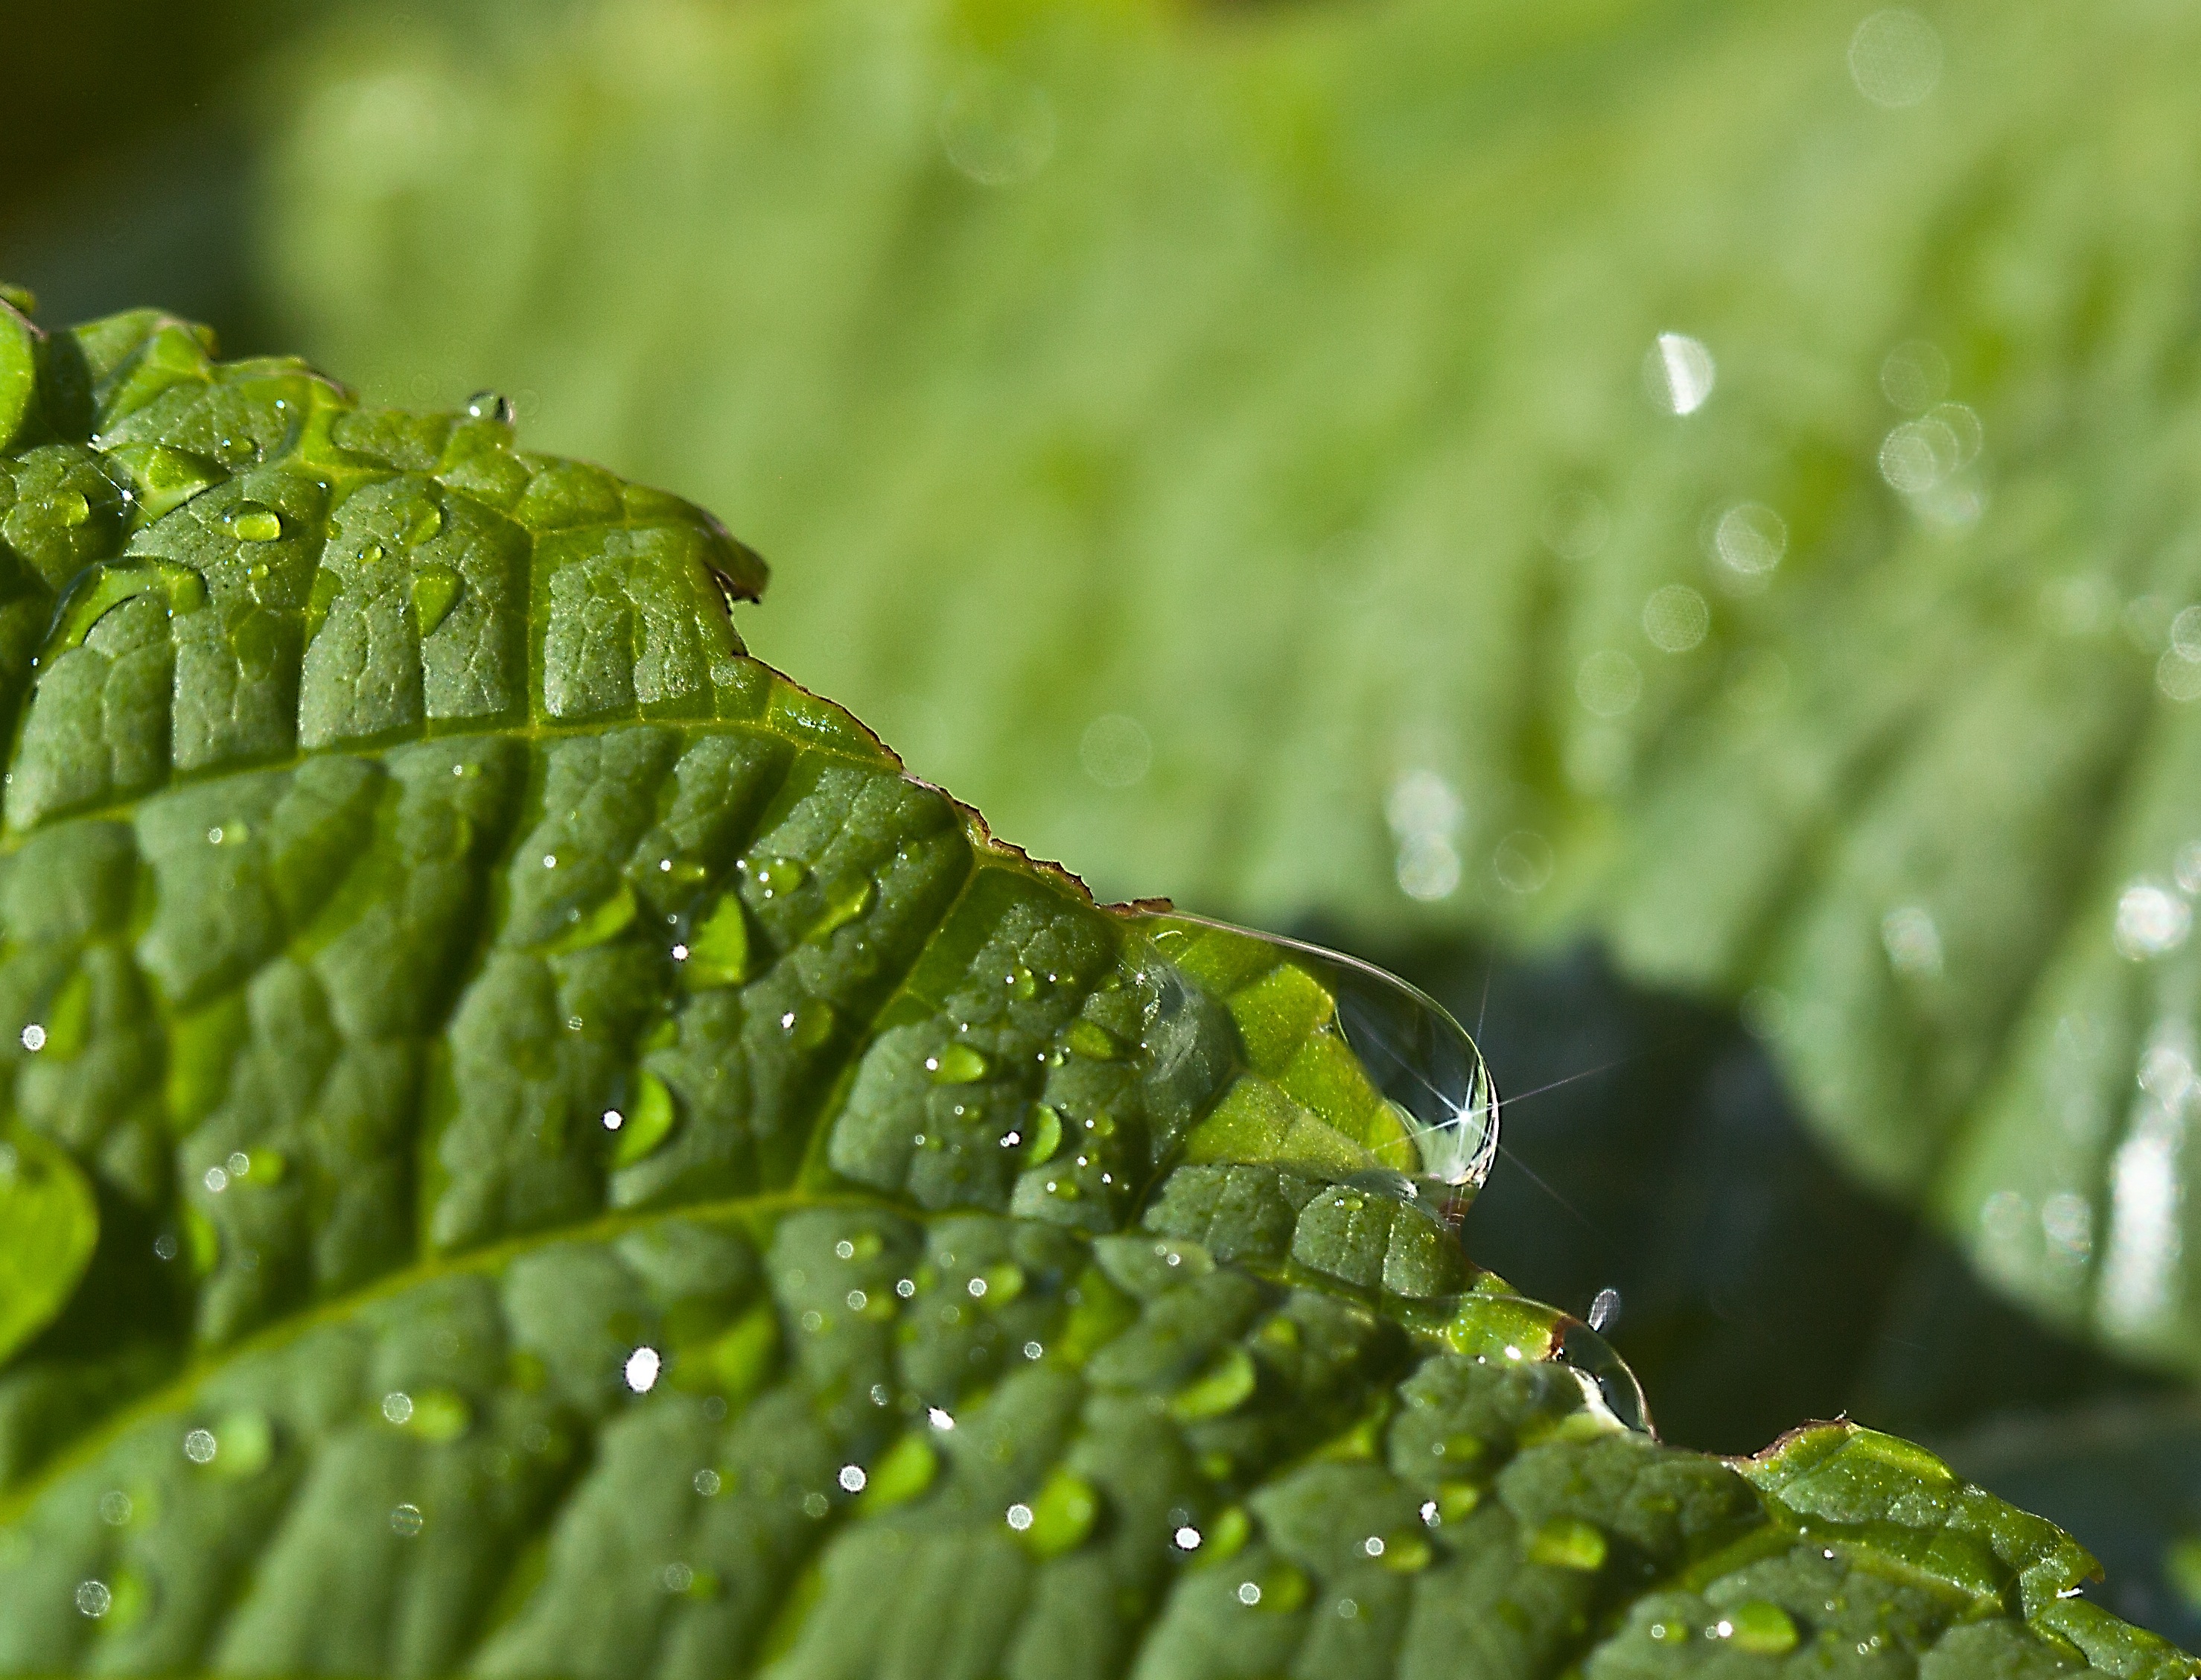
water, nature, drop, dew, plant, photography, leaf, flower, summer, green, reflection, insect, botany, garden, closeup, flora, fauna, plants, invertebrate, close up, sunny, drops, gloss, moisture, macro photography, garden flowers, a drop of water, leaf dahlias, plant stem